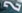
Number: 2